Japanese slipper

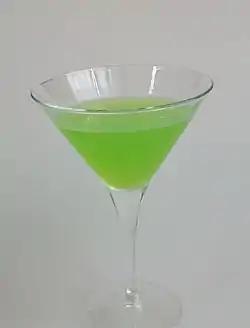

A Japanese slipper is a drink made from Midori, Cointreau, and lemon juice. It was created in 1984 by Jean-Paul Bourguignon at Mietta's Restaurant in Melbourne.